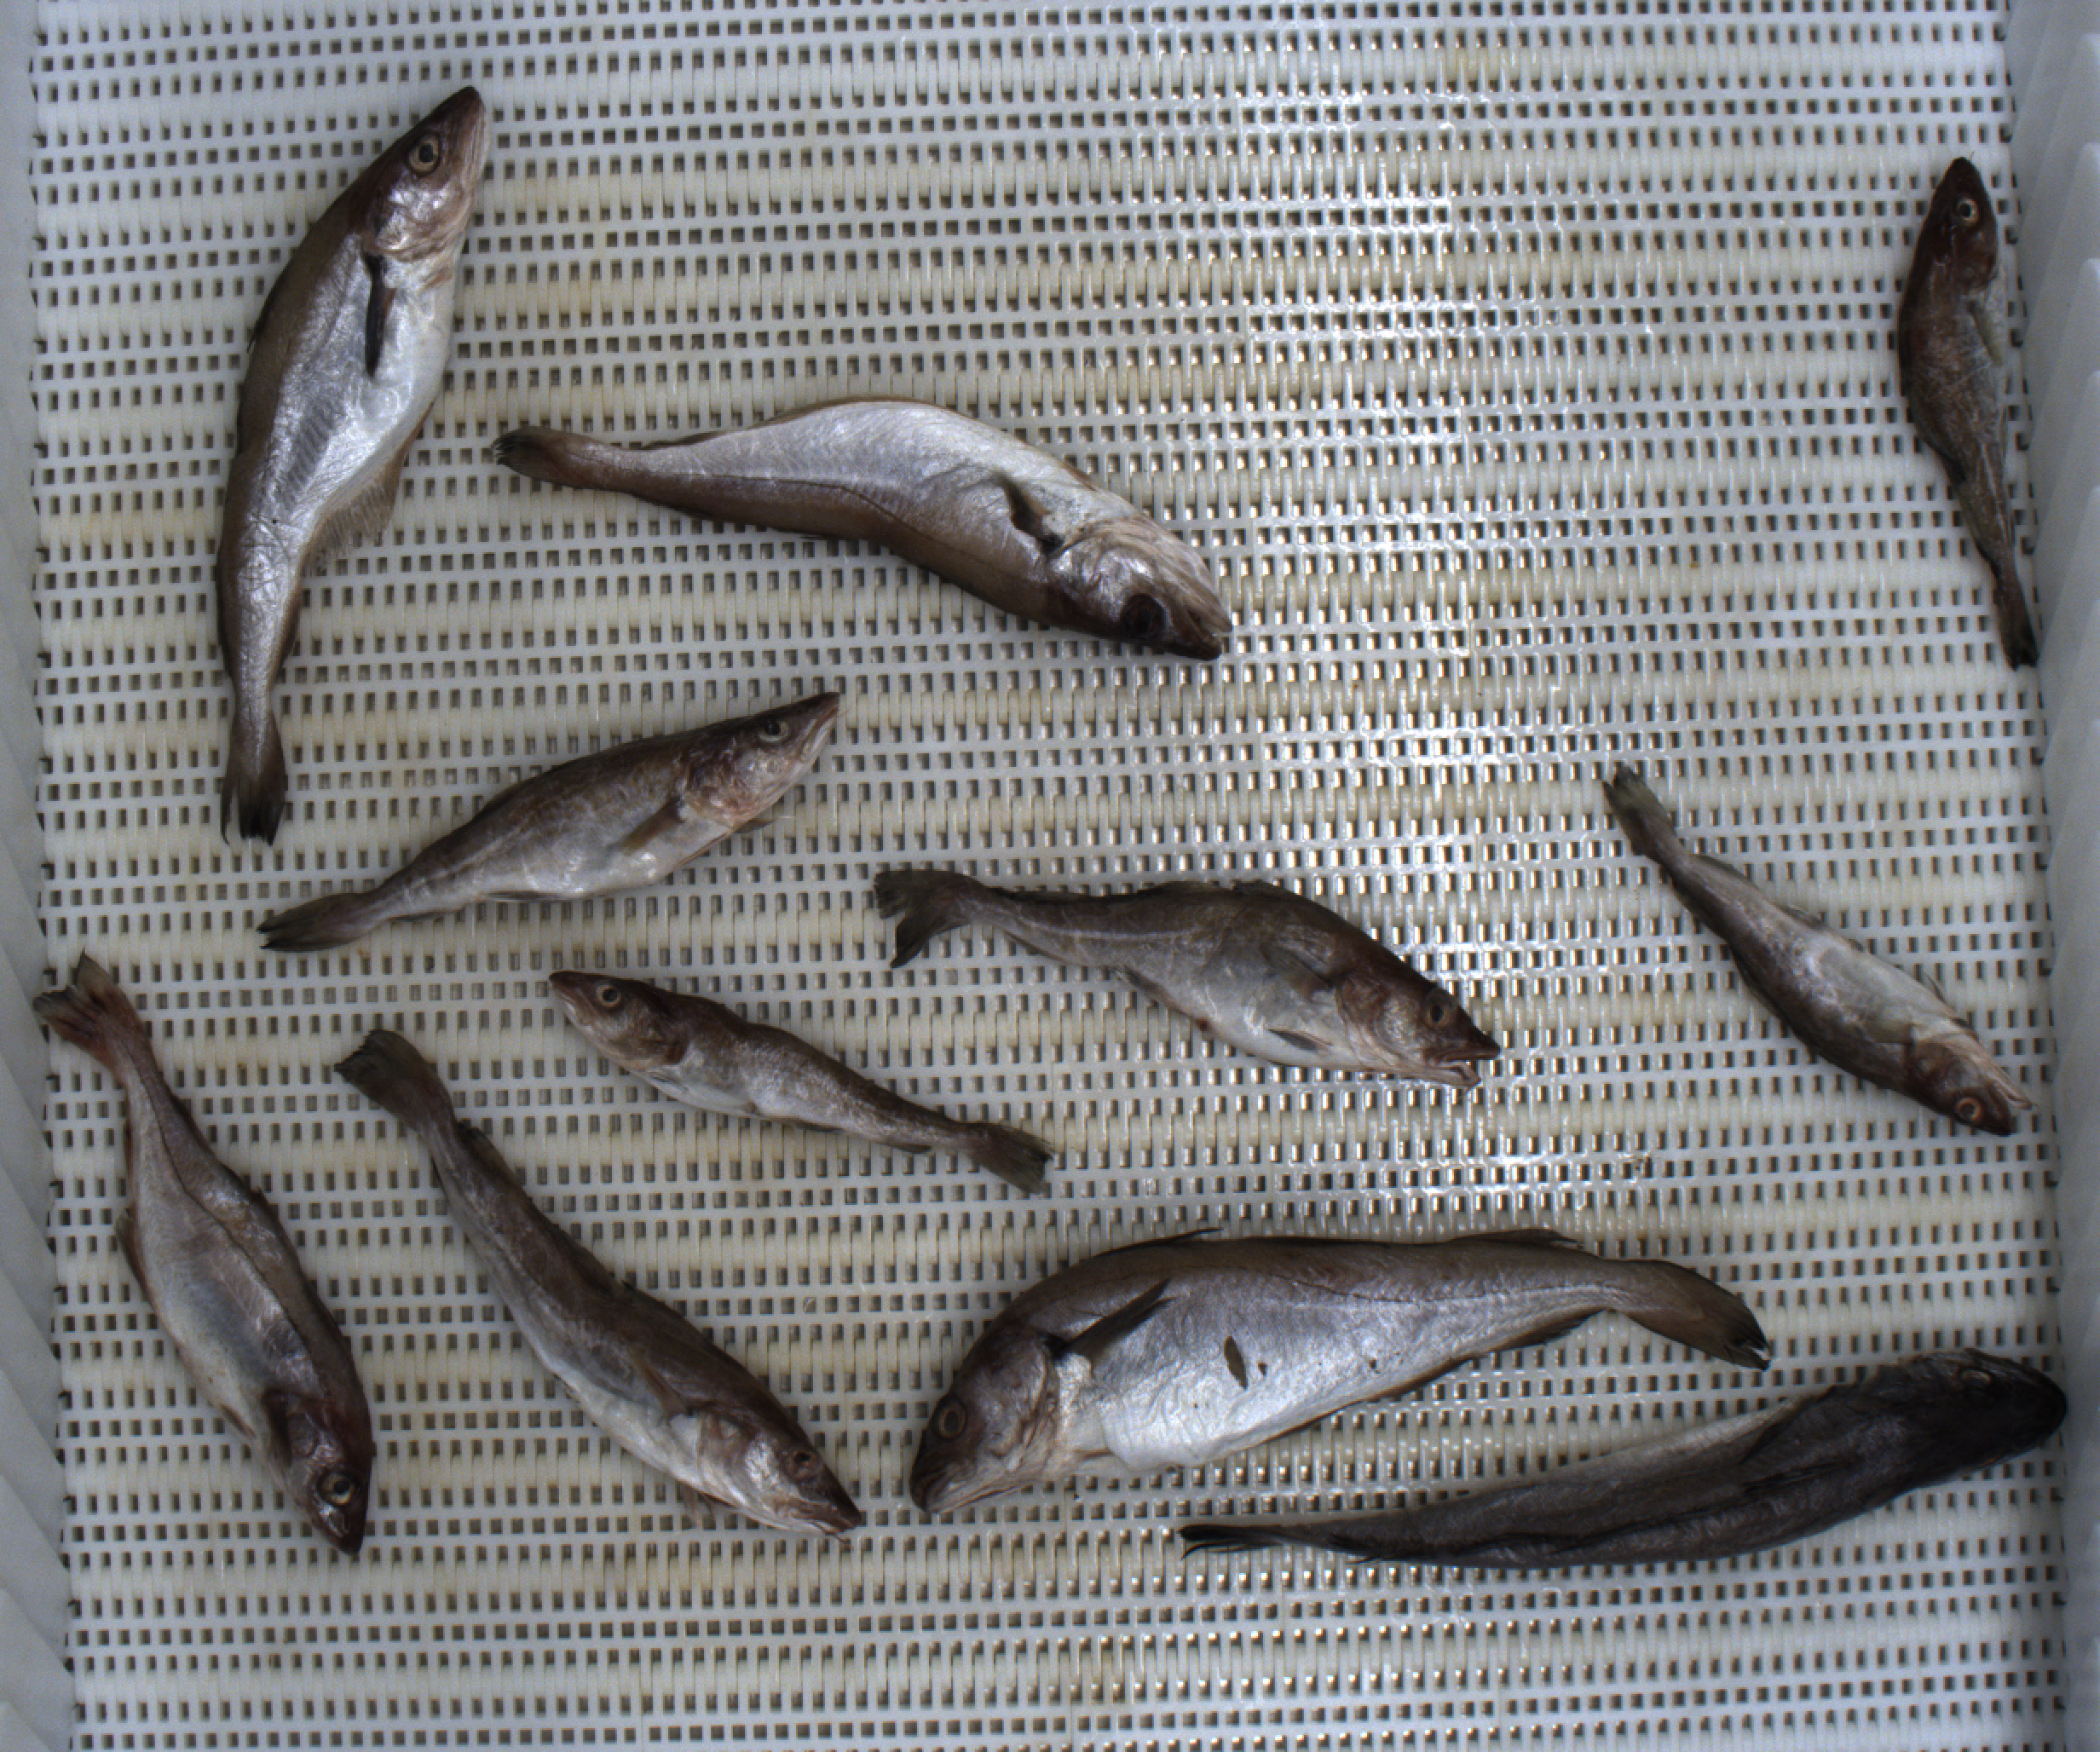
Total fish: 11
Cod: 6
Haddock: 1
Whiting: 3
Hake: 1
Horse mackerel: 0
Saithe: 0
Other: 0